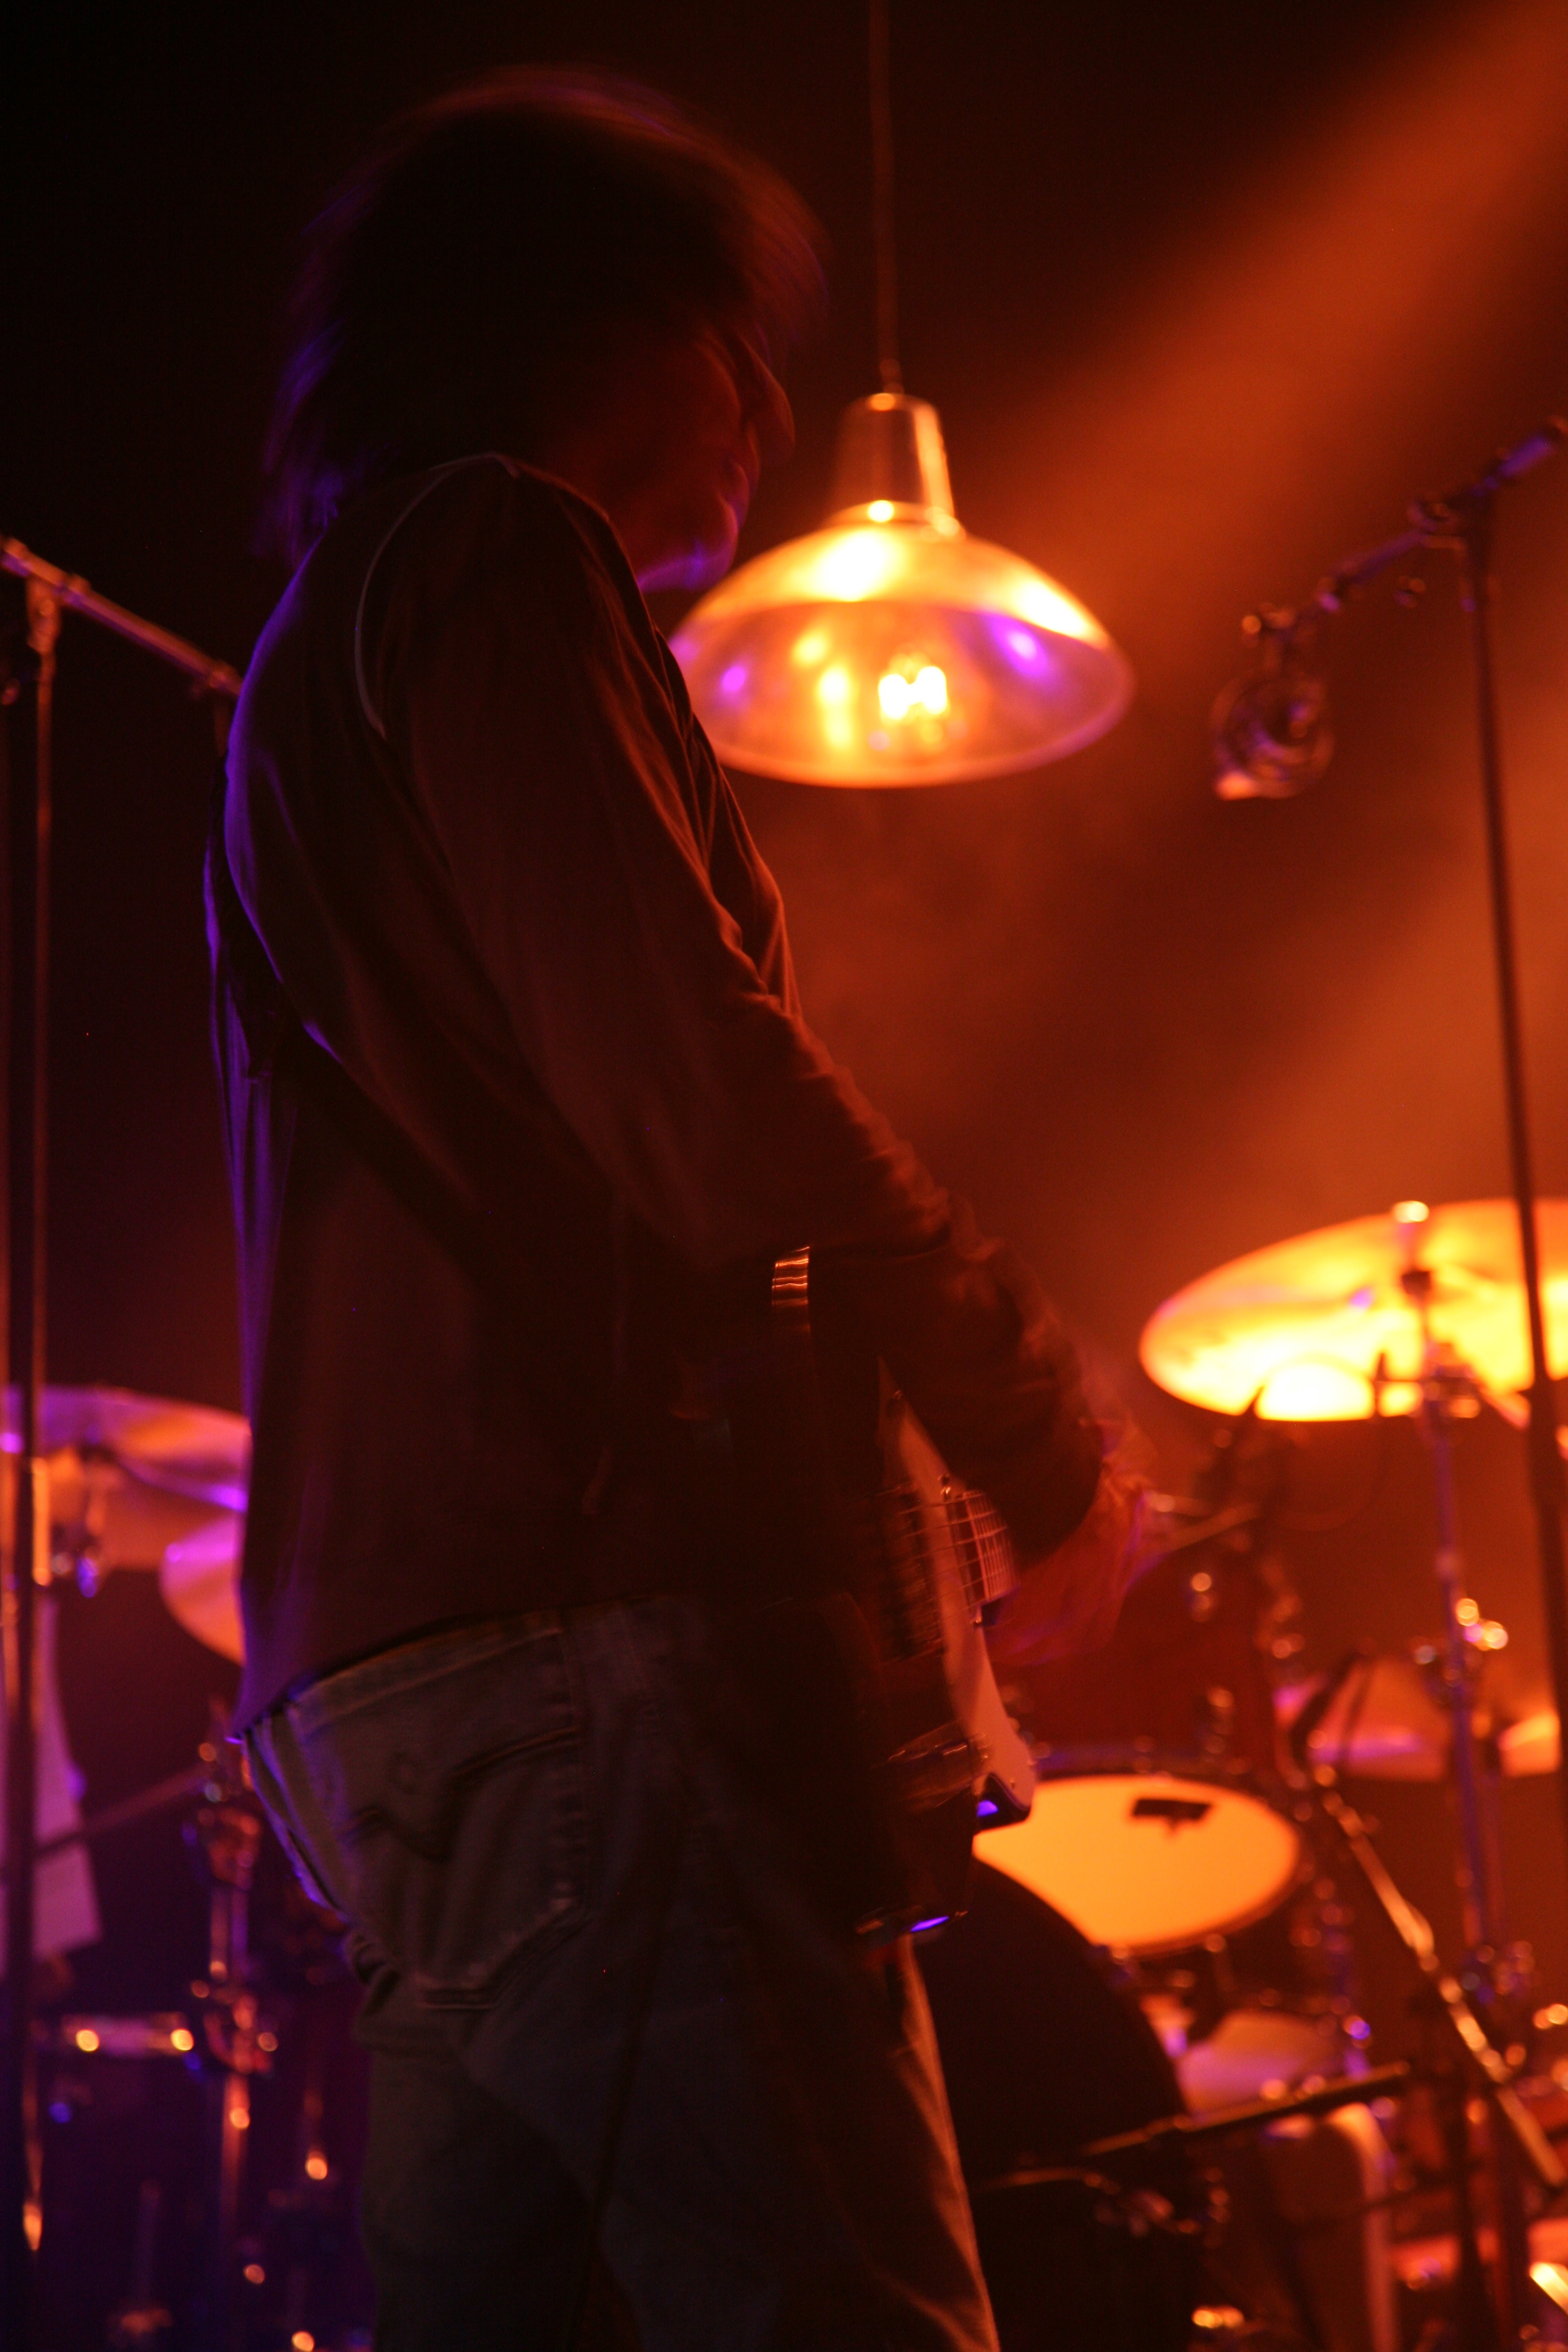
music, light, concert, lighting, performance art, stage, performance, drums, drummer, entertainment, murat, jeanlouismurat, villierssurmarne, festivaldemarne, fredjimenez, stephanereynaud, brunoclavaizolle, performing arts